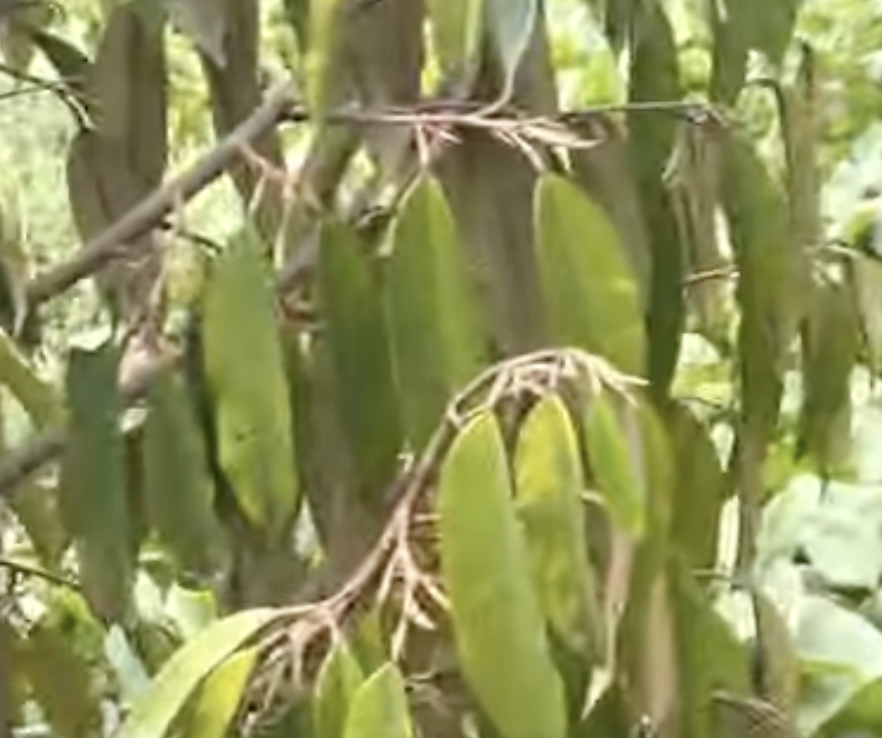
Label: yellow_leaf